Federation Square

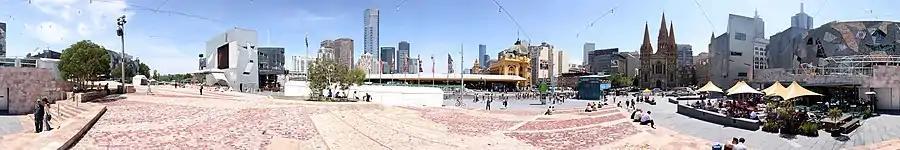

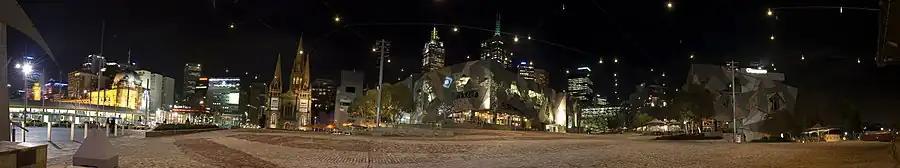

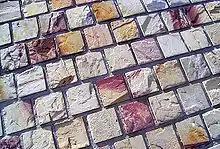
Main square paving.

The complex of buildings forms a rough U-shape around the main open-air square, oriented to the west. The eastern end of the square is formed by the glazed walls of The Atrium. While bluestone is used for the majority of the paving in the Atrium and St Paul's Court, matching footpaths elsewhere in central Melbourne, the main square is paved in 470,000 ochre-coloured sandstone blocks from Western Australia and invokes images of the outback. The paving is designed as a huge urban artwork, called "Nearamnew", by Paul Carter and gently rises above street level, containing a number of textual pieces inlaid in its undulating surface.